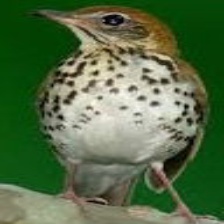
Species: WOOD THRUSH
Scientific name: HYLOCICHLA MUSTELINA